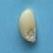
Maize quality: Good